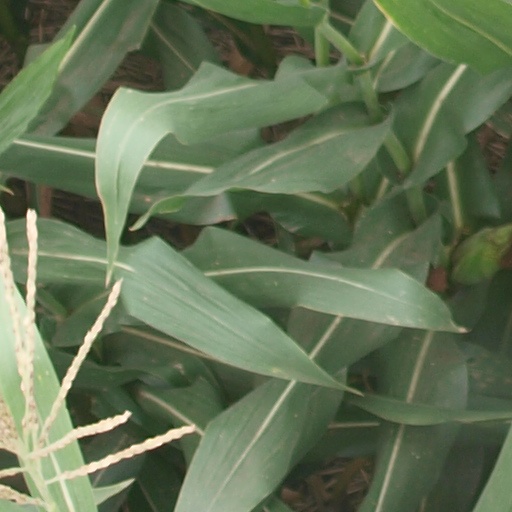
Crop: maize; corn